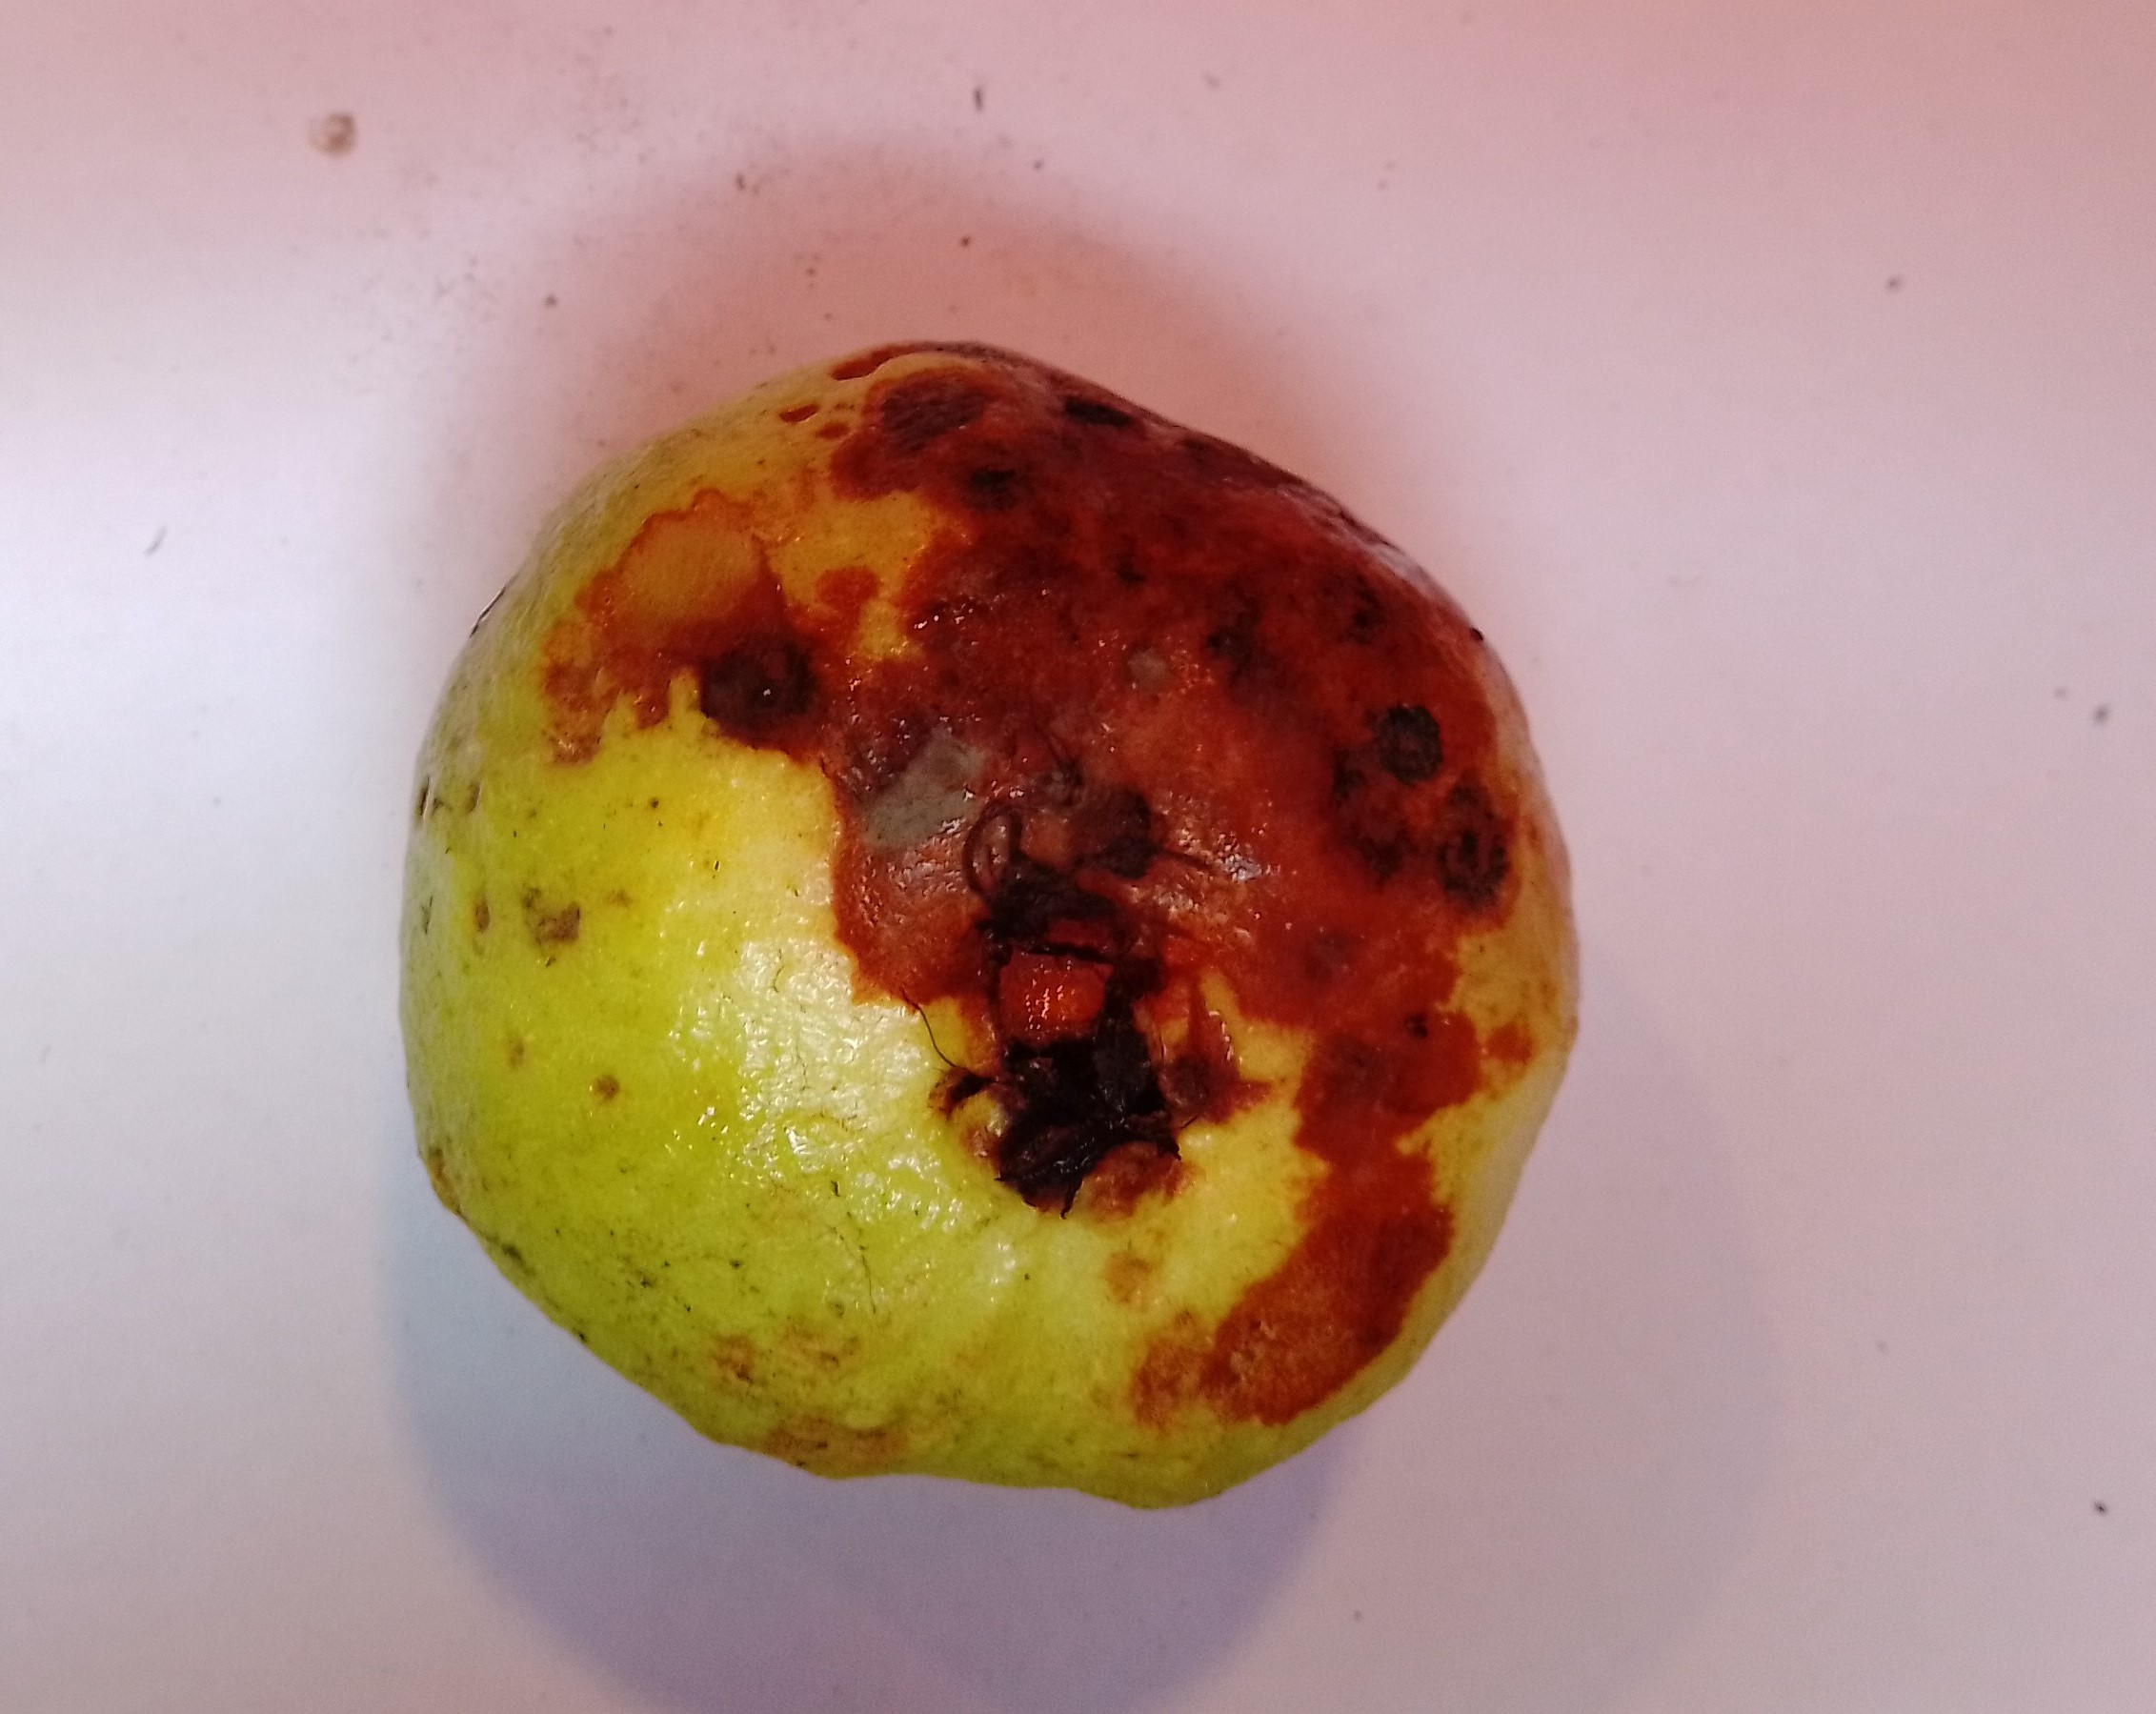
Fruit: guava
Condition: rotten